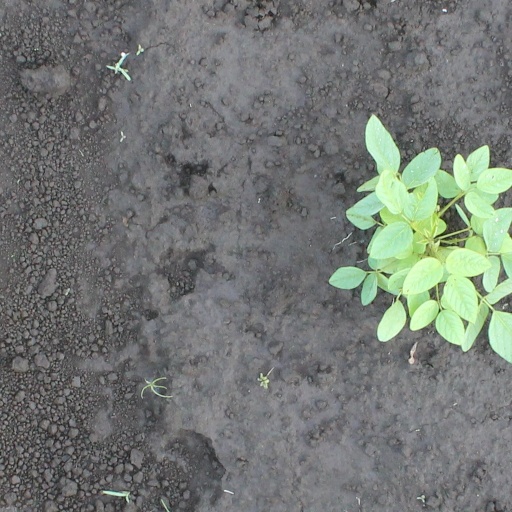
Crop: soybean